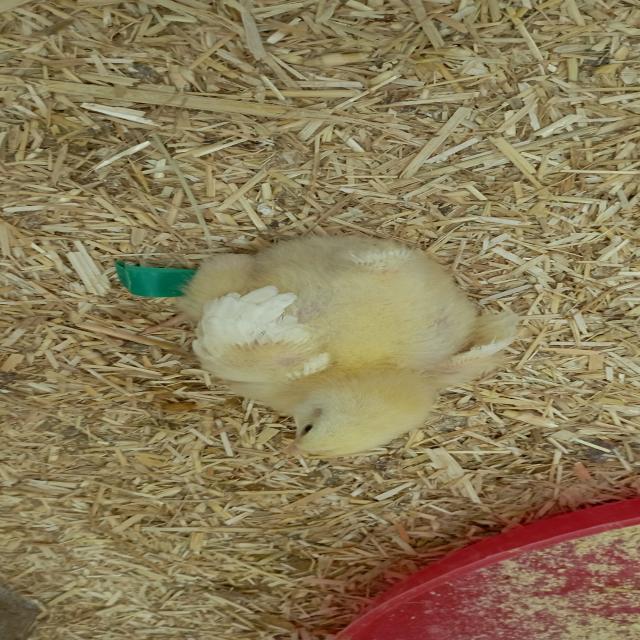
Weight: 223 g